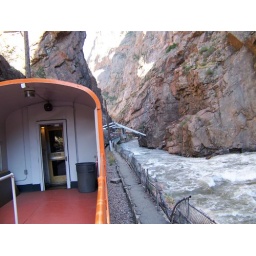
The canyon is so narrow here they had to build the track over the water